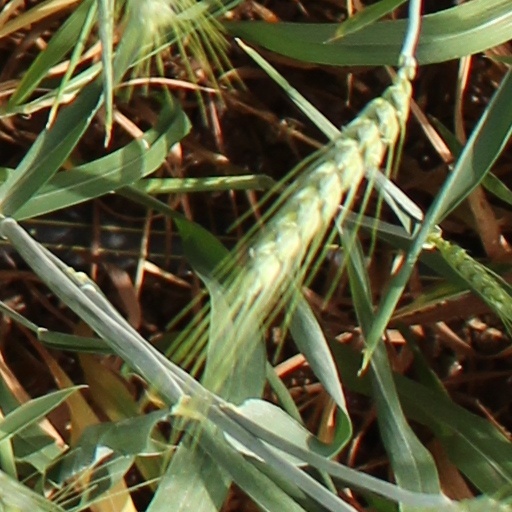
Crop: wheat